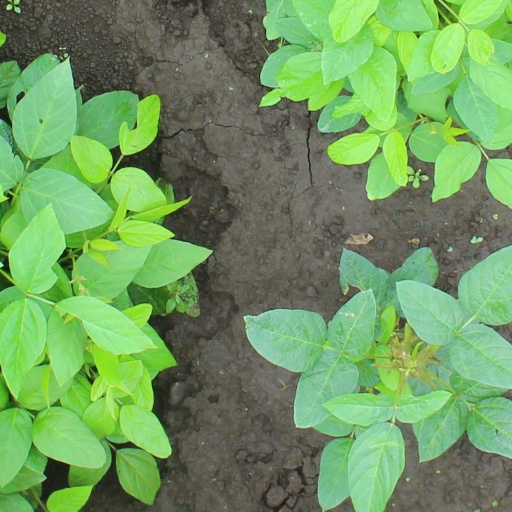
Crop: soybean